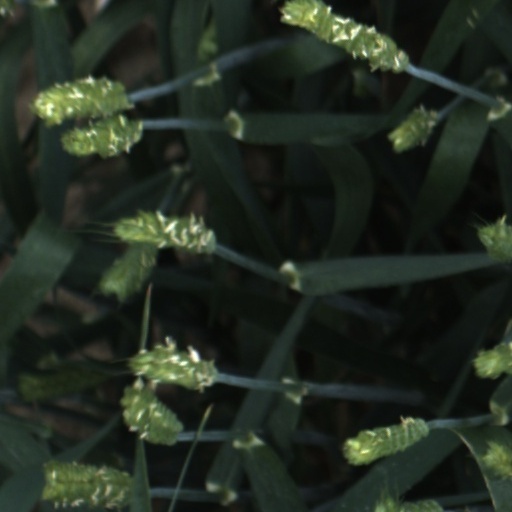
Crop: wheat